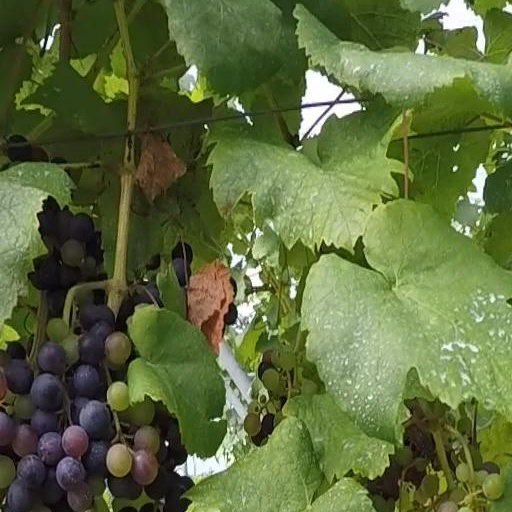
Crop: grape